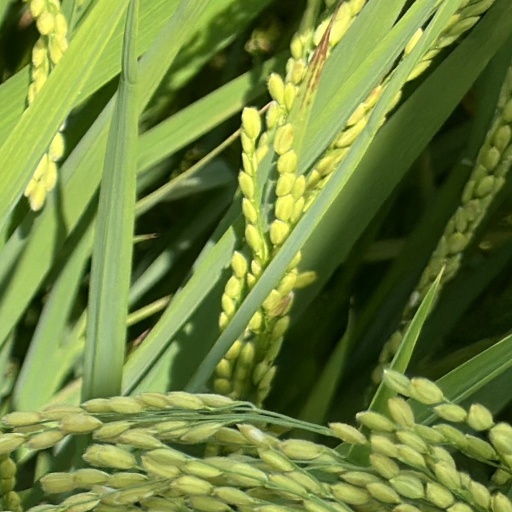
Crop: rice